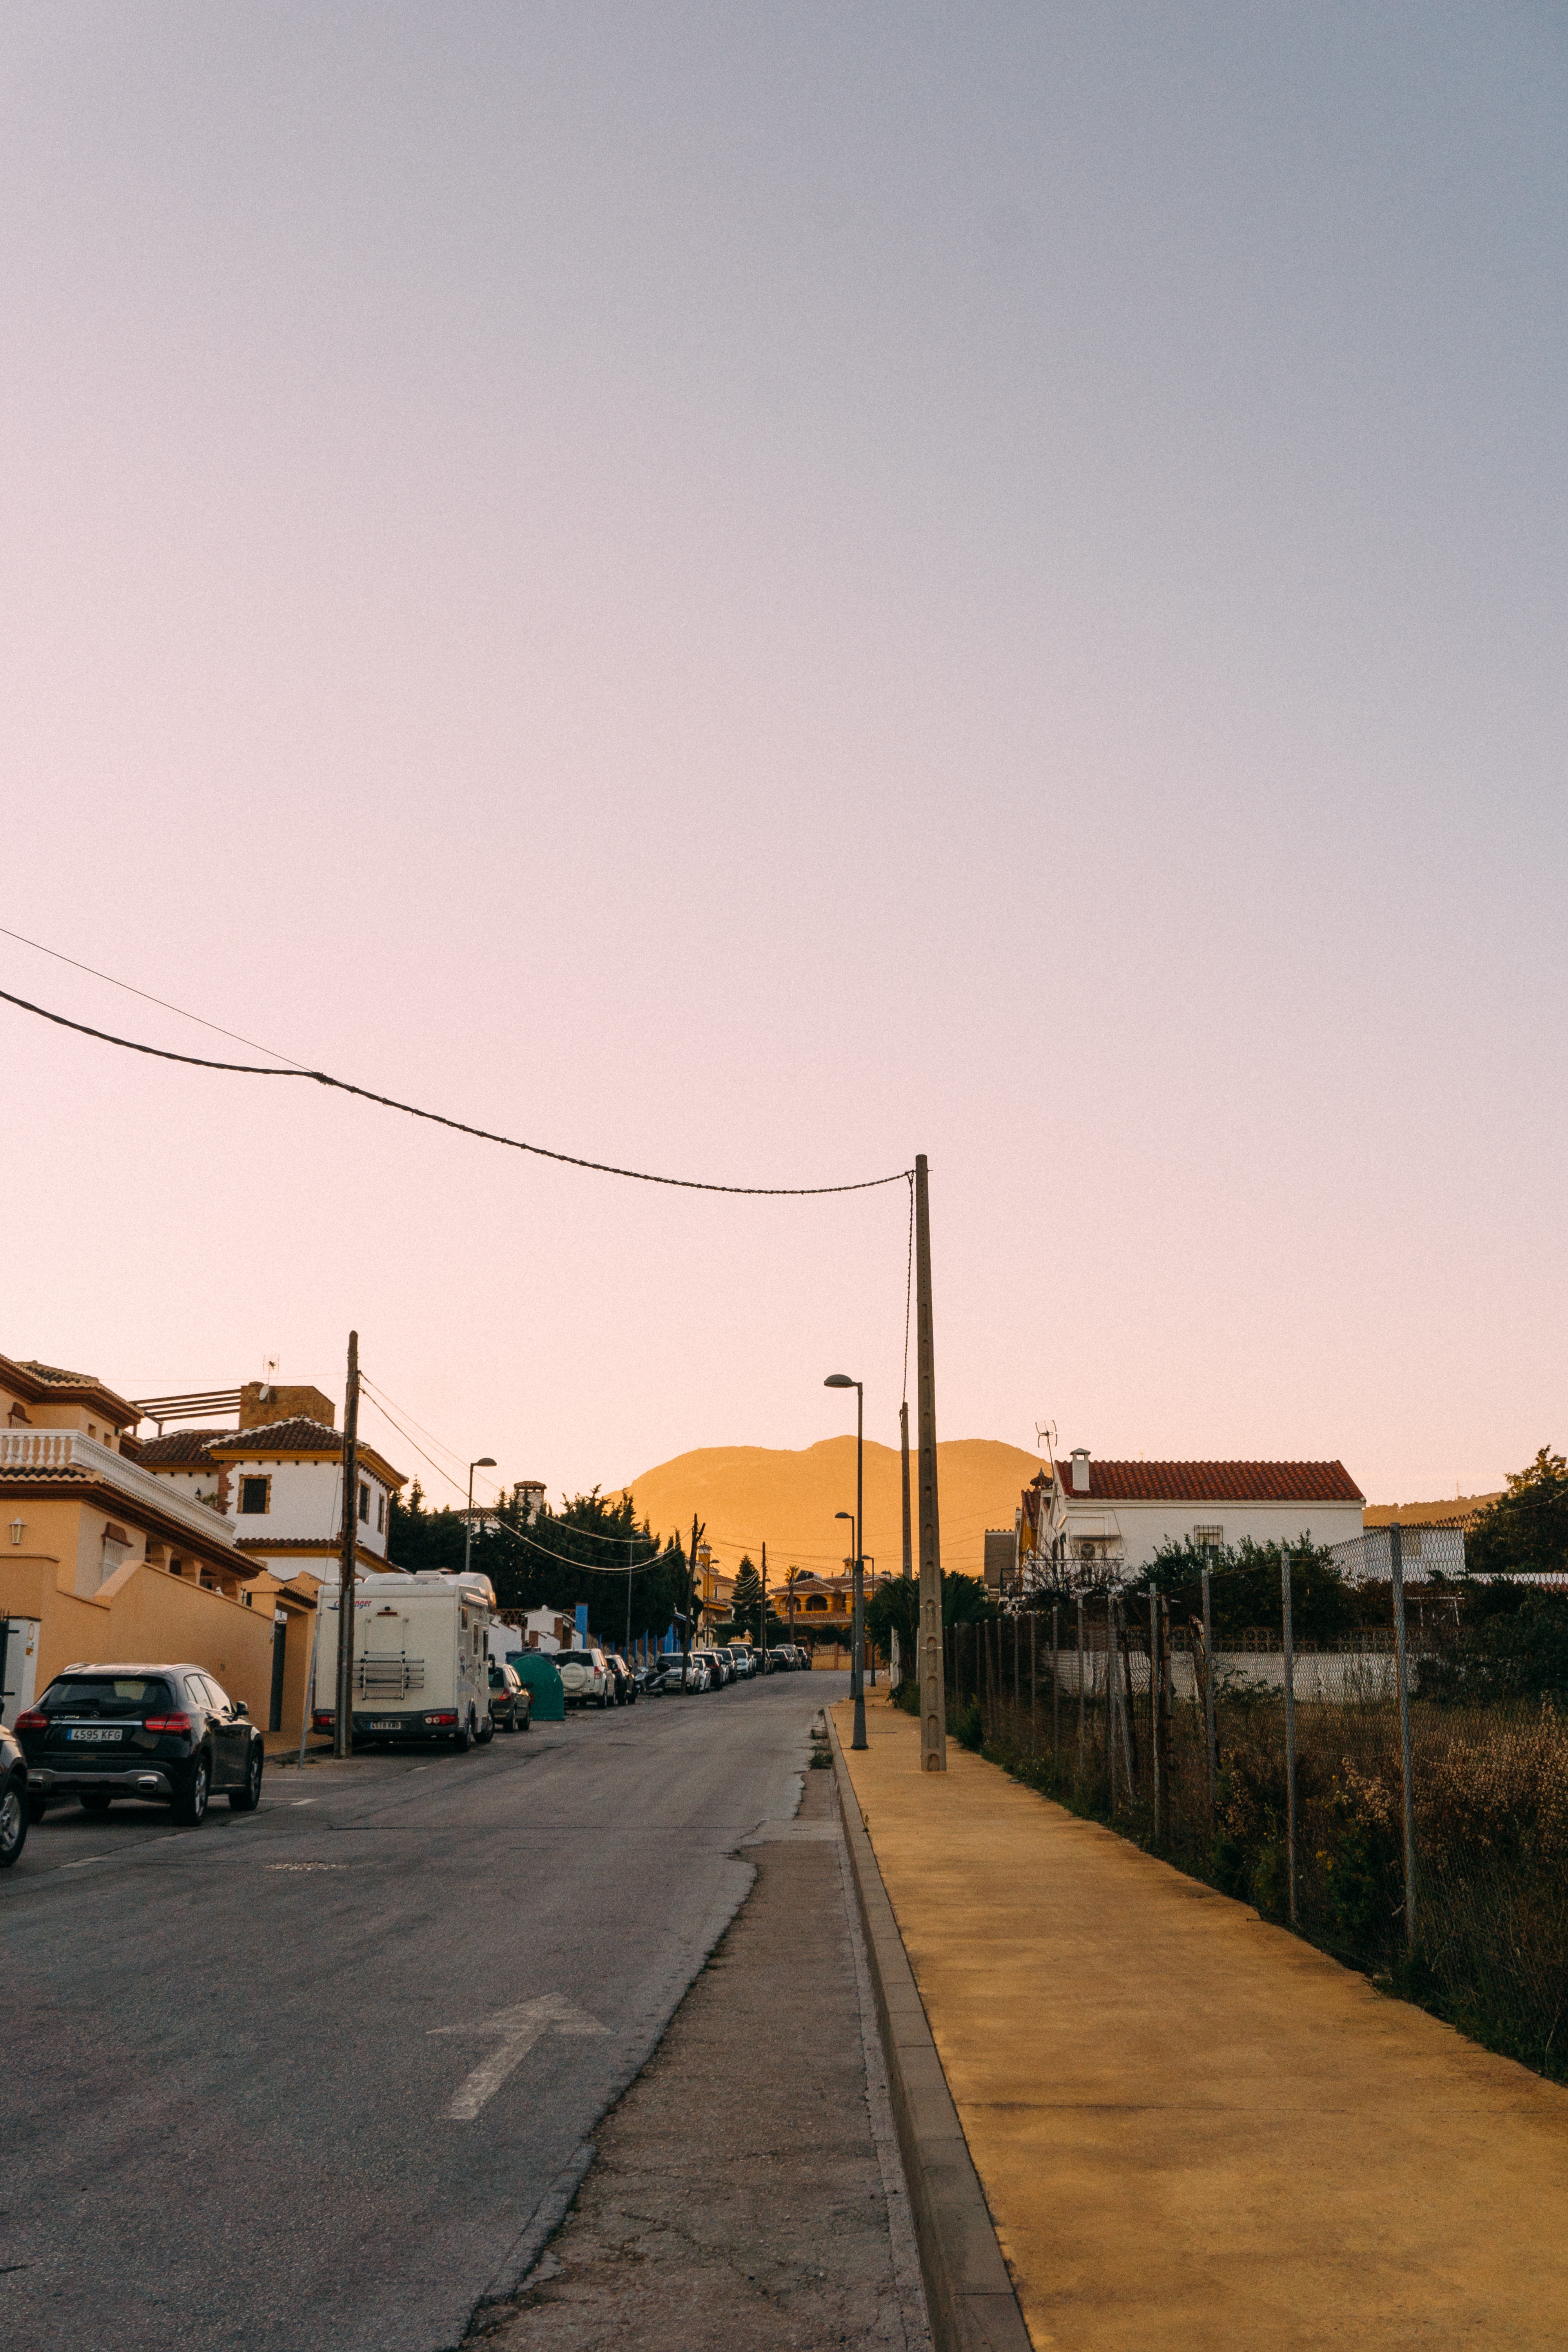
sky, town, residential area, road, morning, urban area, street, neighbourhood, evening, infrastructure, suburb, tree, cloud, city, road surface, architecture, horizon, landscape, thoroughfare, street light, dusk, asphalt, house, sunset, vacation, vehicle, building, nonbuilding structure, tourism